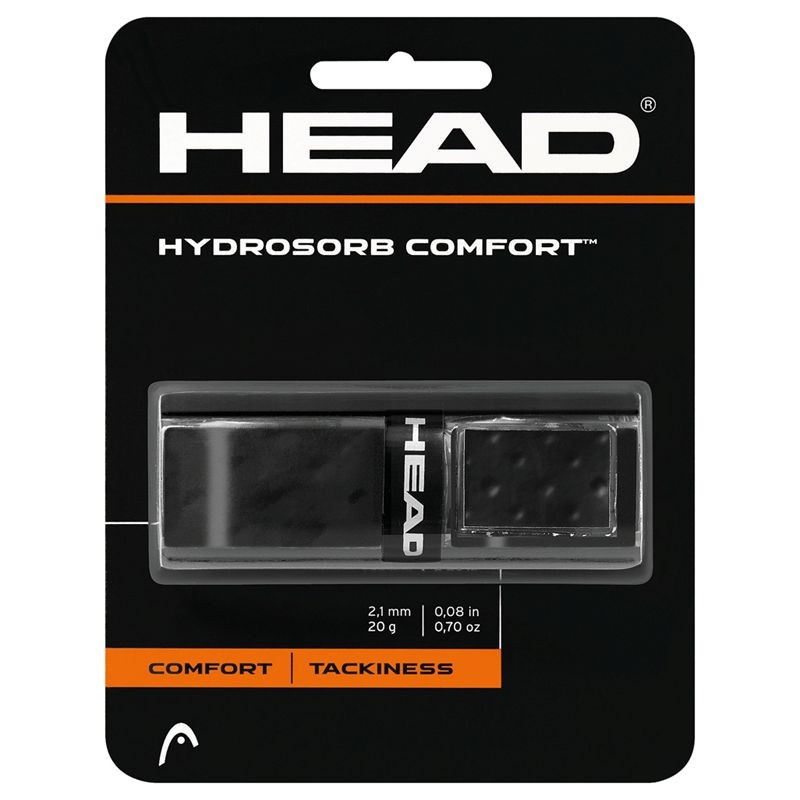
Head Hydrosorb Comfort Replacement Grip
Thanks to its thickness, the HYDROSORB COMFORT replacement grip and its increased cushioning provides dampening and ultimate comfort, whilst protecting your arms. Available in black or white, the COMFORT provides the same typical firm grip than the rest of the family.
Brand: Head
Category: Sporting Goods > Athletics > Tennis > Tennis Racket Accessories > Tennis Racket Grips & Tape > Tennis Racket Replacement Grips